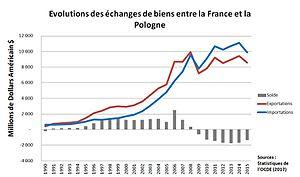
Le graphique tirée des statistiques de l'OCDE représente les échanges de bien entre les deux pays, ainsi que le solde commercial francais.
Les relations franco-polonaises désignent les liens, échanges, confrontations, collaborations et rencontres, d’ordre économique, diplomatique, et culturel, qu’ont entretenus hier et entretiennent aujourd’hui la Pologne et la France. Ces relations ont une histoire millénaire, puisque les premiers contacts entre des personnalités publiques relevés dans l'histoire commune des deux pays, remontent au XIᵉ siècle.